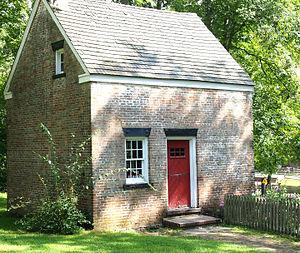
Allaire Village est un district historique situé dans le parc d'État d'Allaire, à Wall Township dans le New Jersey.